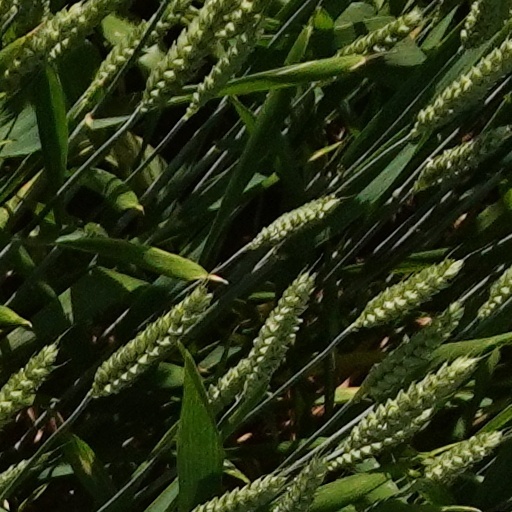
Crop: wheat